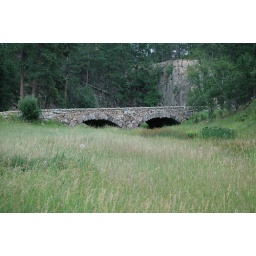
Picture of a stone bridge in Custer State Park. Using a Cokin sunset filter.